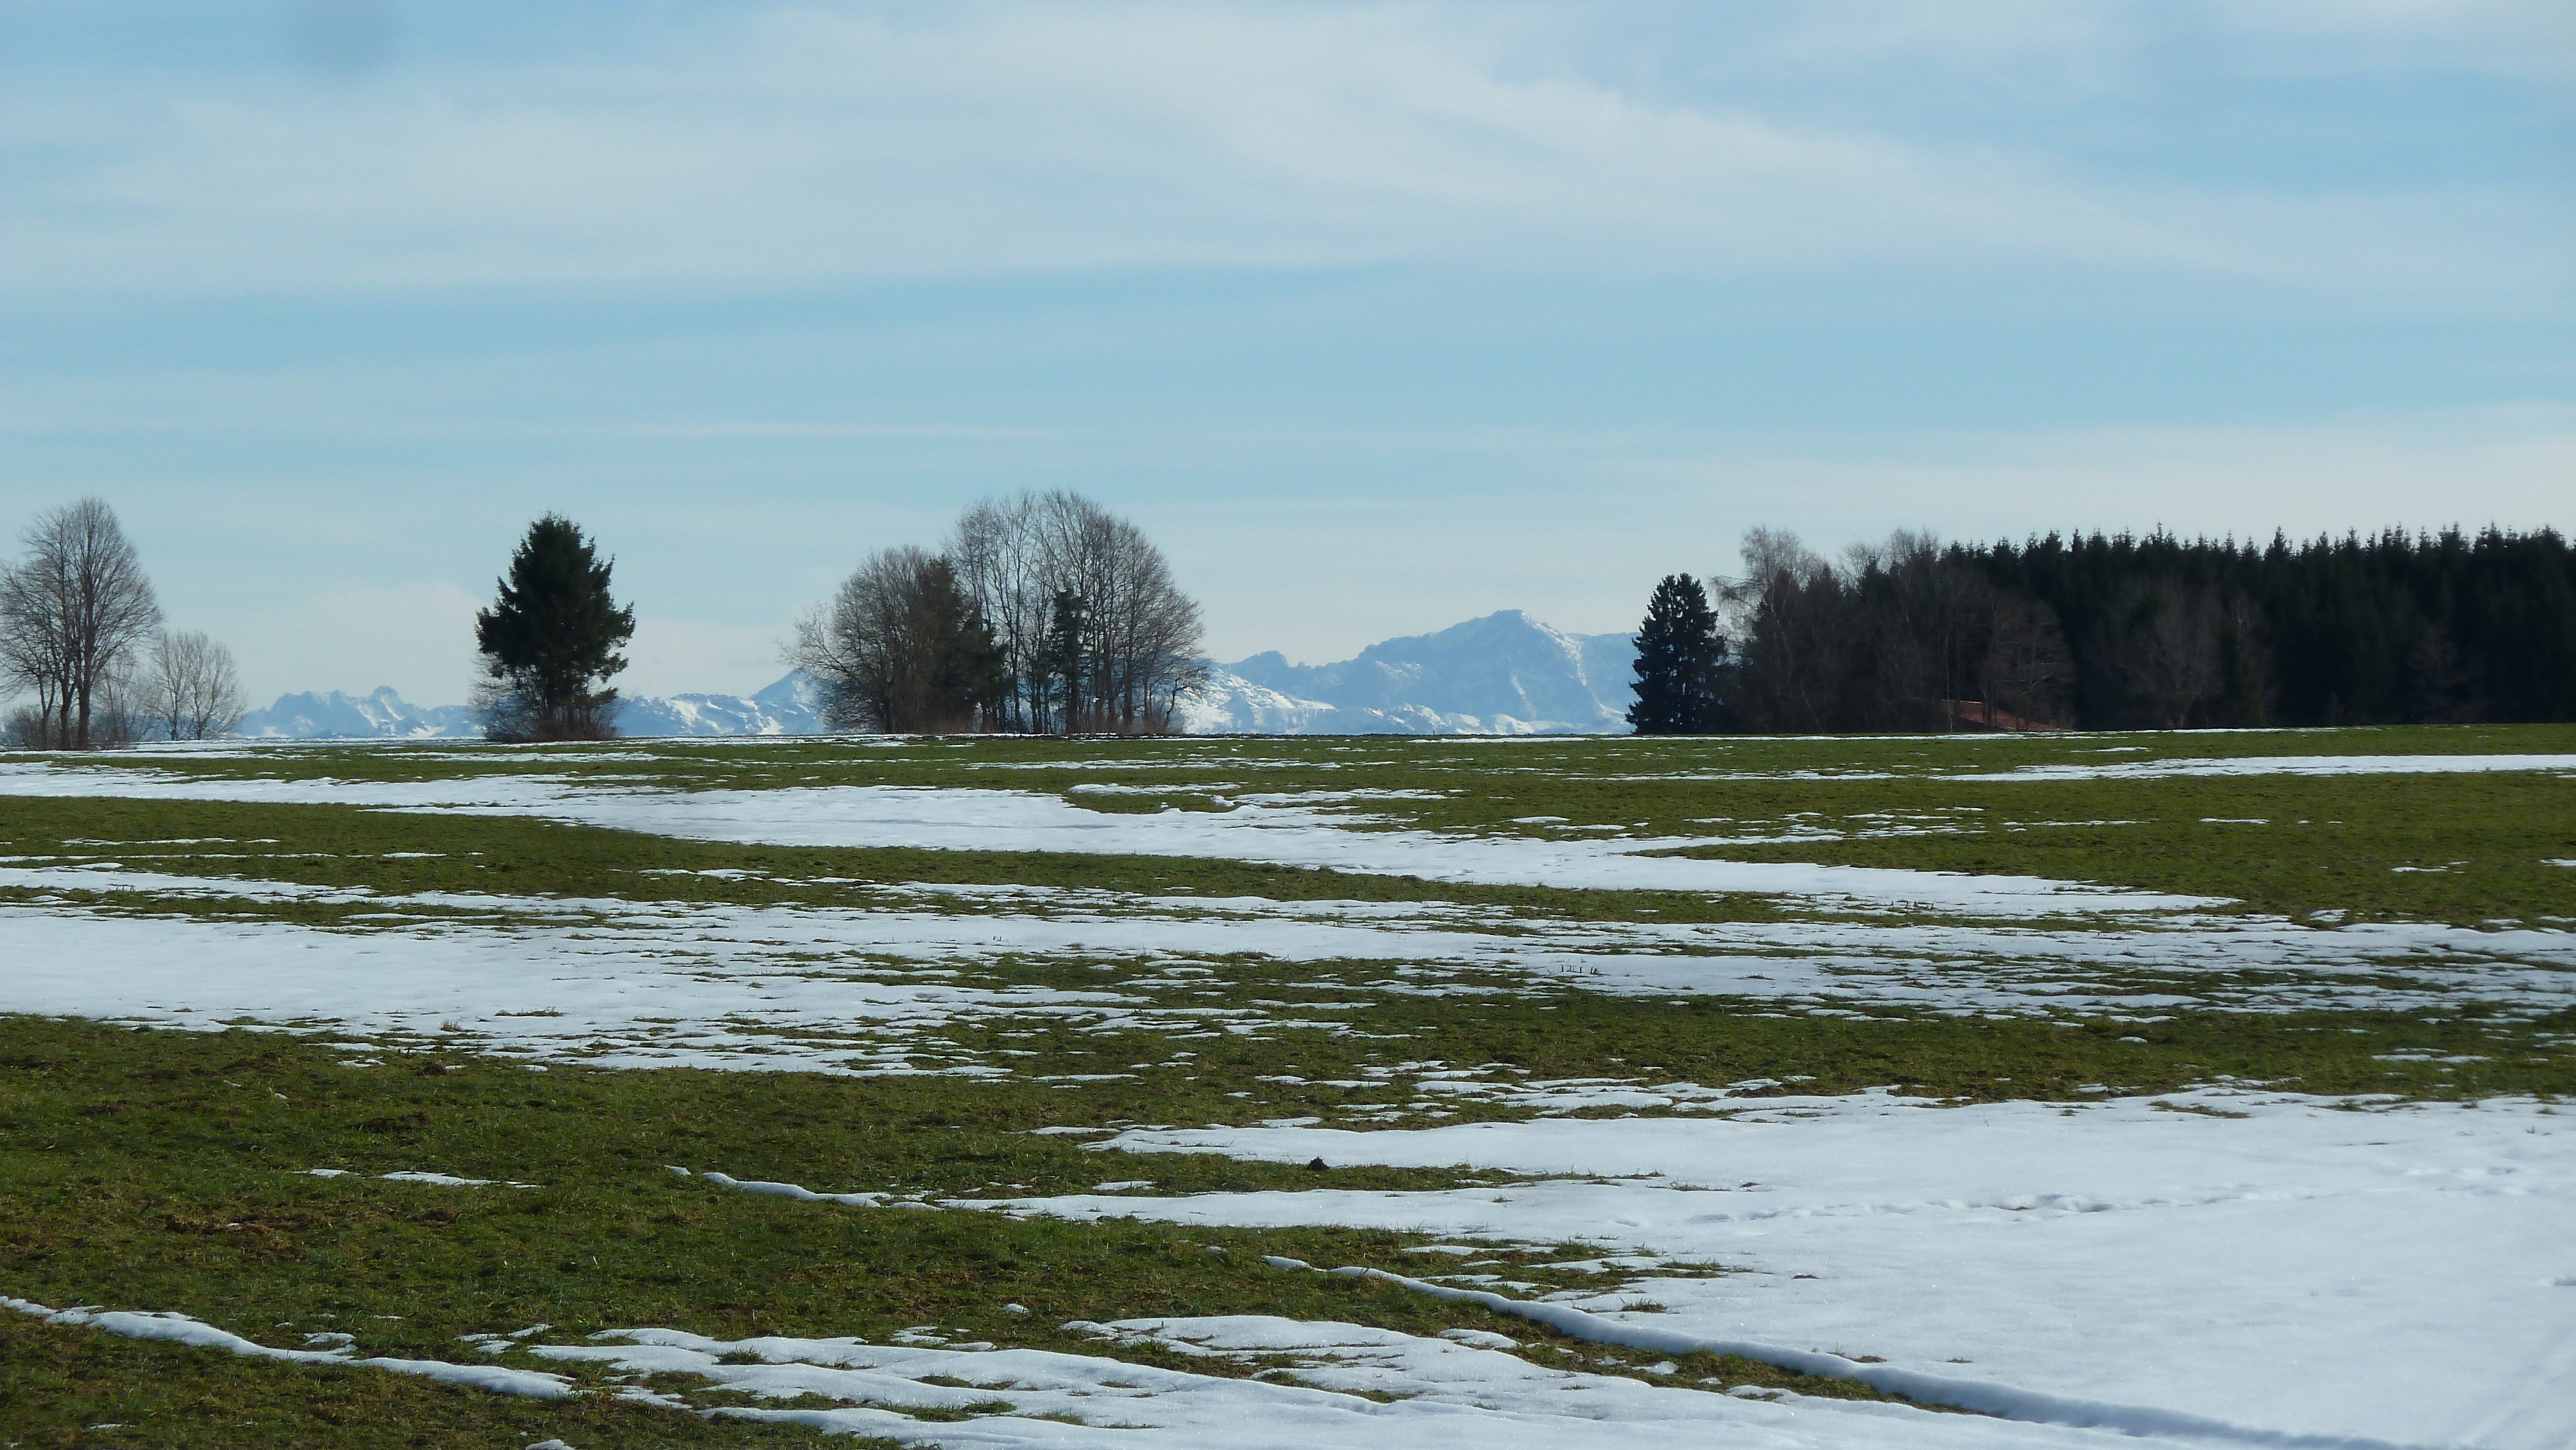
landscape, tree, water, nature, grass, marsh, wilderness, mountain, snow, winter, lake, frost, river, panorama, pond, reflection, weather, reservoir, season, waterway, wetland, zugspitze, habitat, rural area, winter ade, natural environment, atmospheric phenomenon, woody plant, allgau